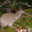
Label: bird